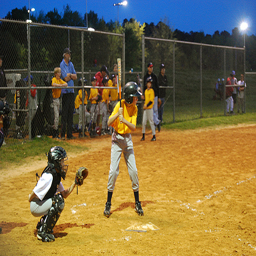
Baseball game showing batter getting ready to receive pitch.
A young boy up to bat during a baseball game at night.
a little league baseball game. and spectators watching through the fence.
A little boy at bat in a baseball game.
Children play baseball at a stadium at night as onlookers watch the game.